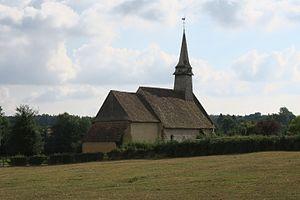
Chapelle St Pierre de Sommaire vue du Nord-est (de La Godeterie).